Nasz Dziennik

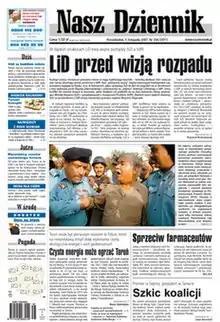

Nasz Dziennik ("Our Daily") is a Polish-language Roman Catholic daily newspaper published six times a week in Warsaw, Poland. It is connected to the Lux Veritatis Foundation. Its viewpoint has been described as right-wing to far-right (harking back to the prewar National Democracy political movement), and is supportive of the Traditionalist Catholicism "closed church".